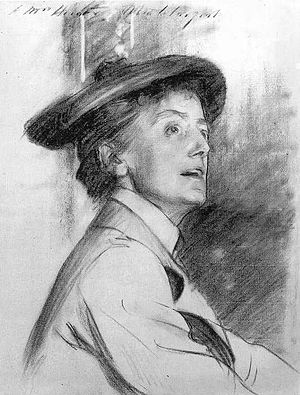
Operakomponister / Betydende kvindelige operakomponister
Tegning af John Singer Sargent af Ethel Smyth, 1901.
Betydende operakomponister er en guide til de vigtigste operakomponister, idet komponisterne er udvalgt efter deres optagelse på andre lister over betydende operakomponister. Listen starter med Jacopo Peri, der skrev den første opera nogensinde i slutningen af det 16. århundredes Italien og fører frem til John Adams, en af de førende skikkelser i moderne opera. I korte noter gives der henvisninger til kilder om hver komponist, der bliver betragtet som vigtig. Afslutningsvis findes et afsnit om betydende kvinderlige operakomponister, indsamlet fra ovennævnte lister. For en introduktion til operaens historie, se opera. Listen er organiseret efter fødselsdato.